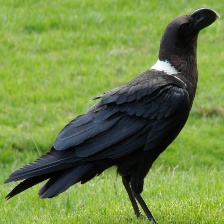
Species: WHITE NECKED RAVEN
Scientific name: CORVUS ALBICOLLIS